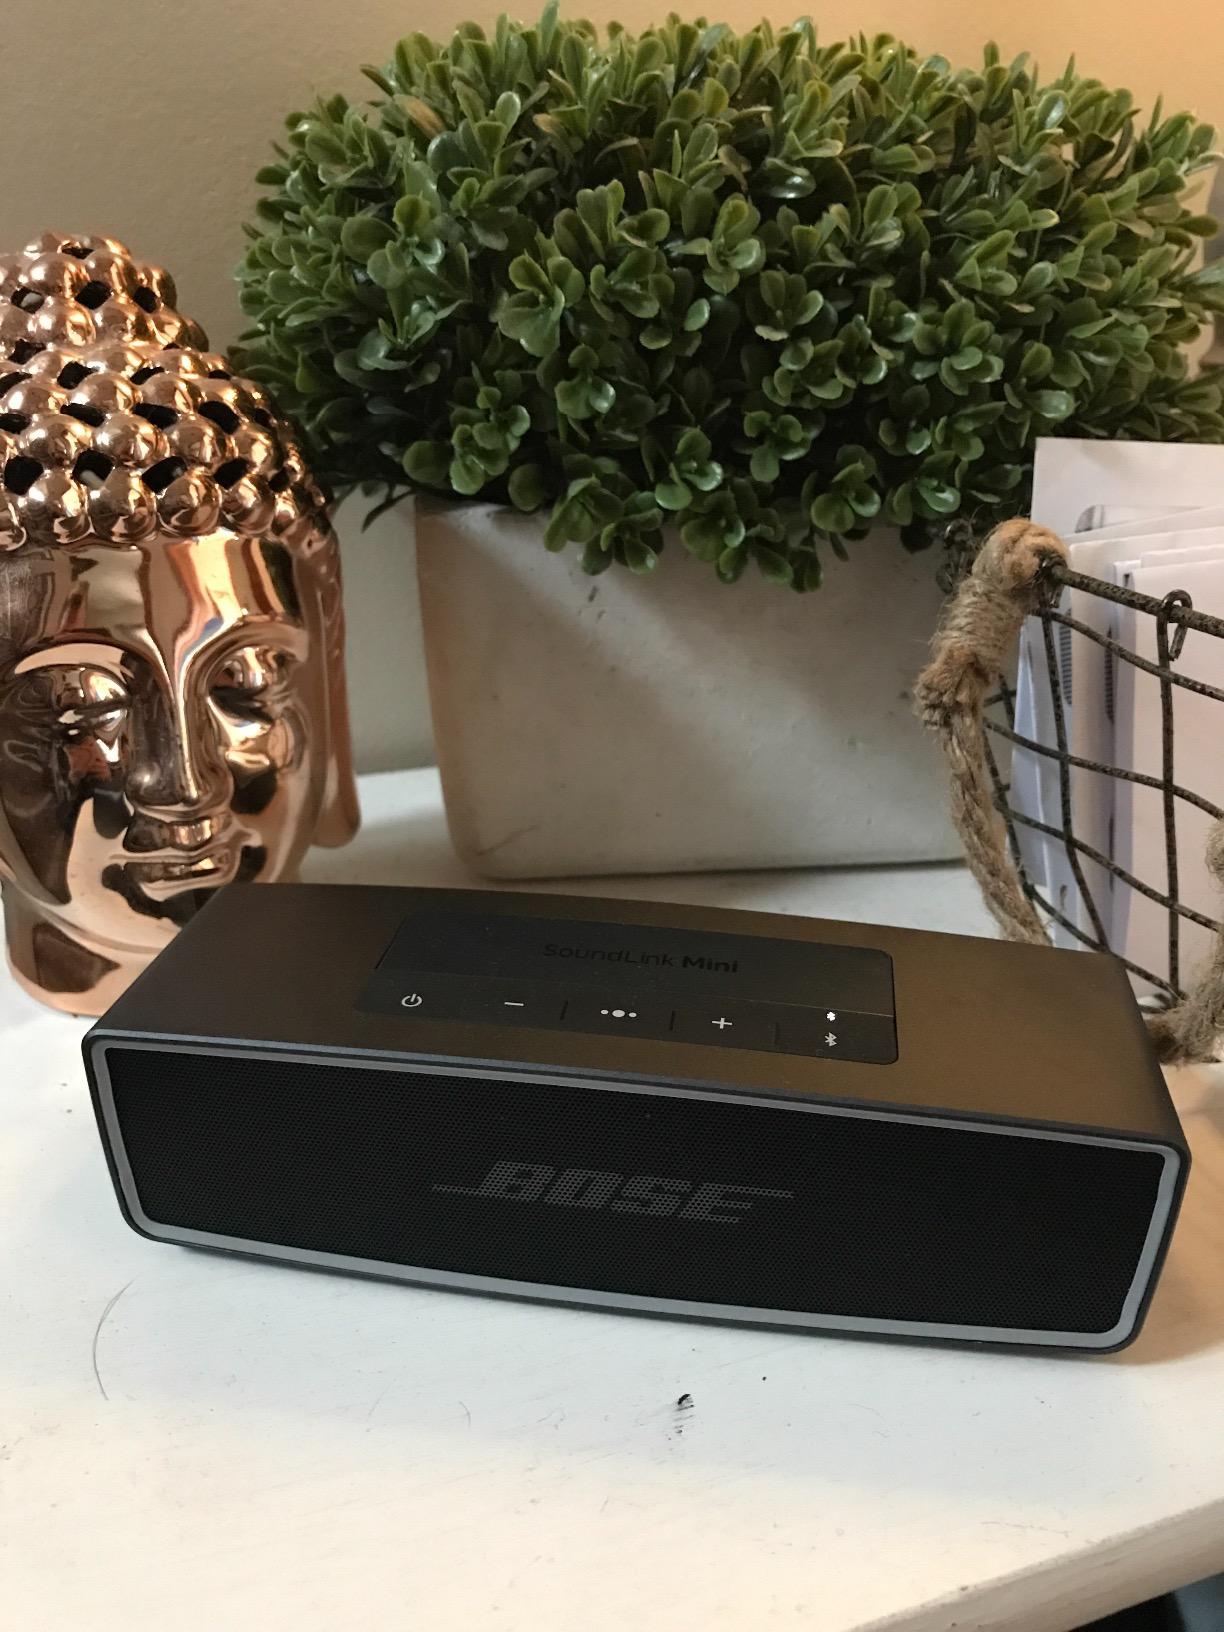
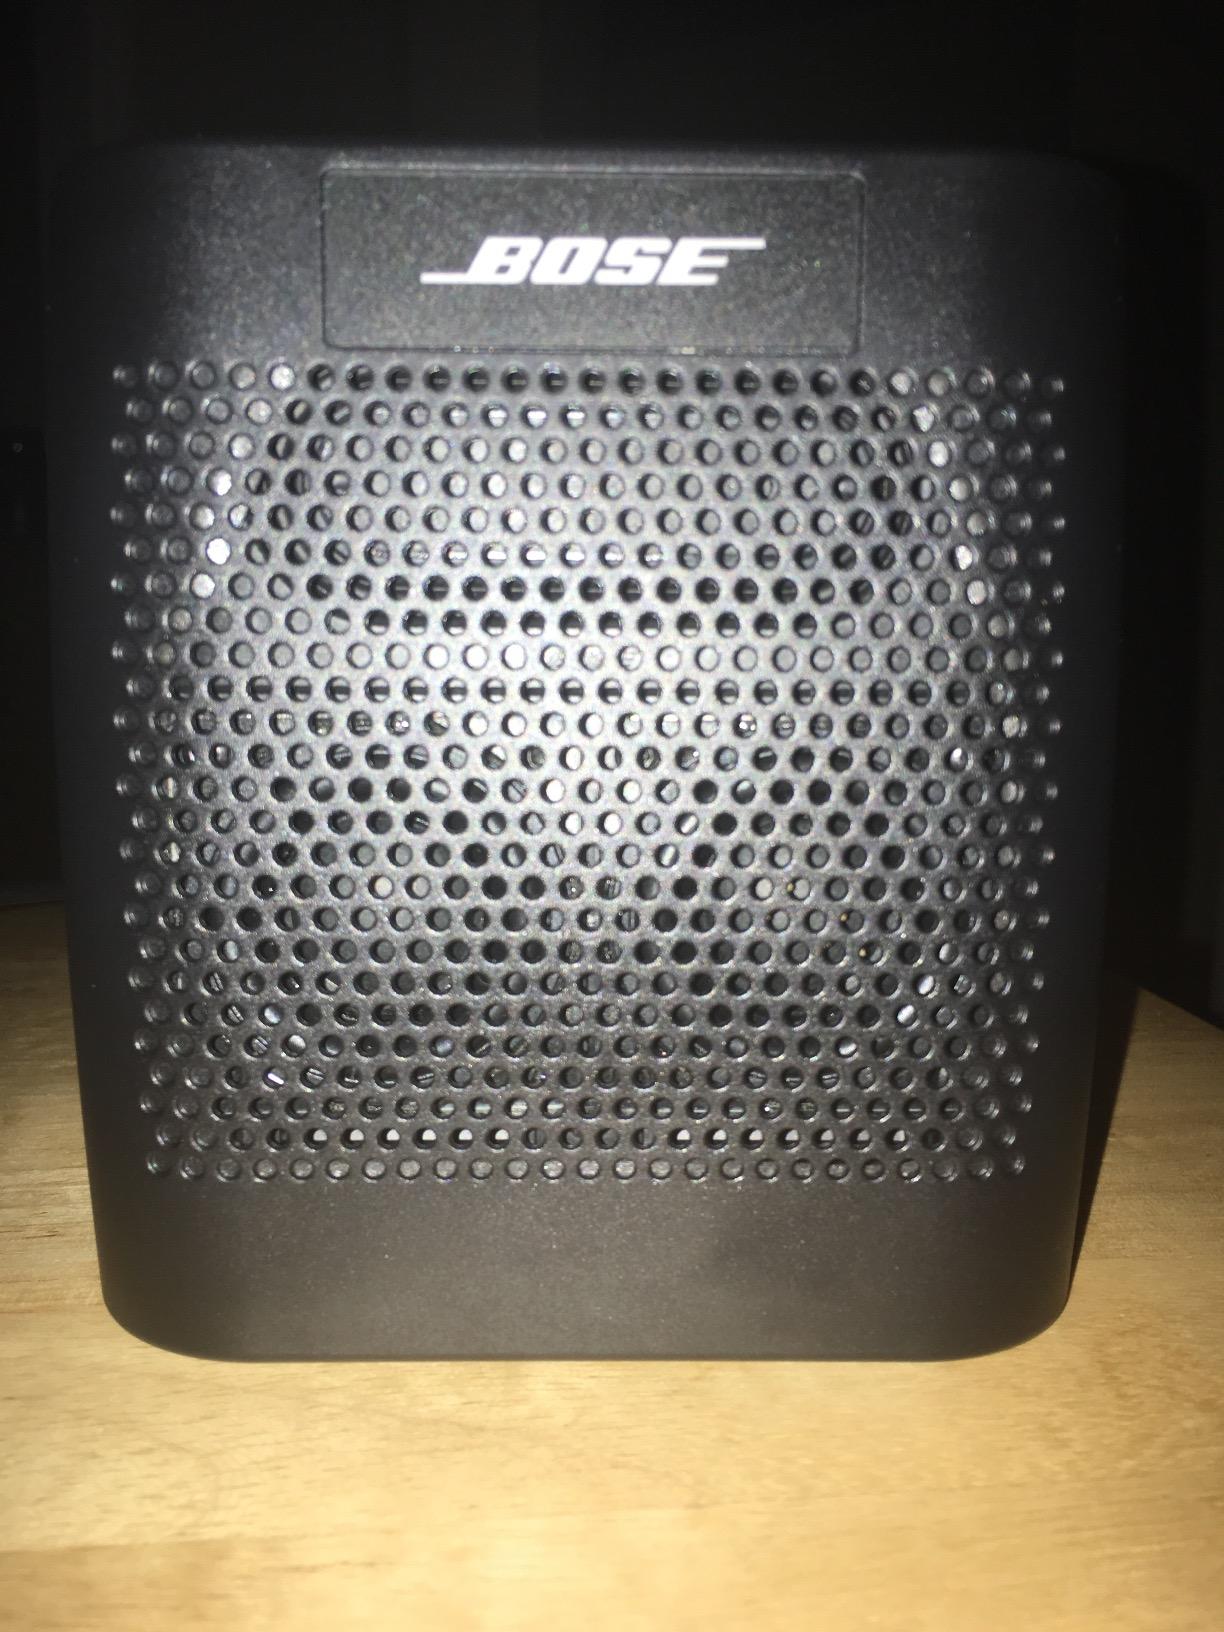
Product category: speaker
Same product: no